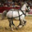
Label: horse